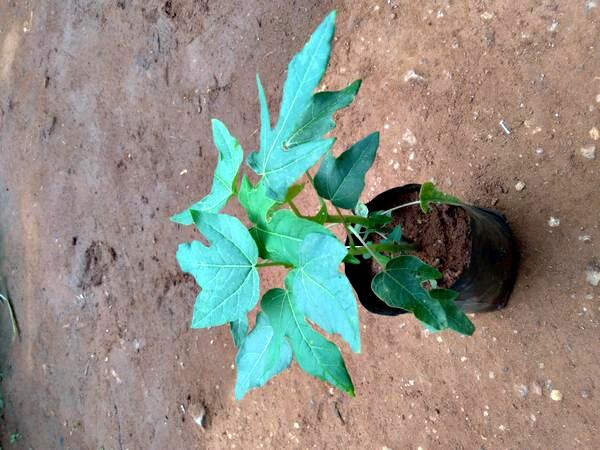
Plant: Pappaya